Compagnie Internationale des Wagons-Lits

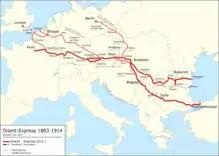
The "Orient Express" network from 1883 to 1914

In 1927, Thomas Cook was sold to CIWL after poor financial results; CIWL took a back-role in the running of the subsidiary.